The Immediate Gratification Players

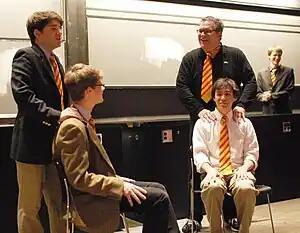
The Immediate Gratification Players performing with comedian Jeff Garlin. Their distinctive red and yellow ties are featured.

The Immediate Gratification Players (IGP) are a collegiate improvisational comedy troupe based out of Harvard College. They specialize in long form, free-form improvisation and are recognized as one of the top college troupes in the nation.